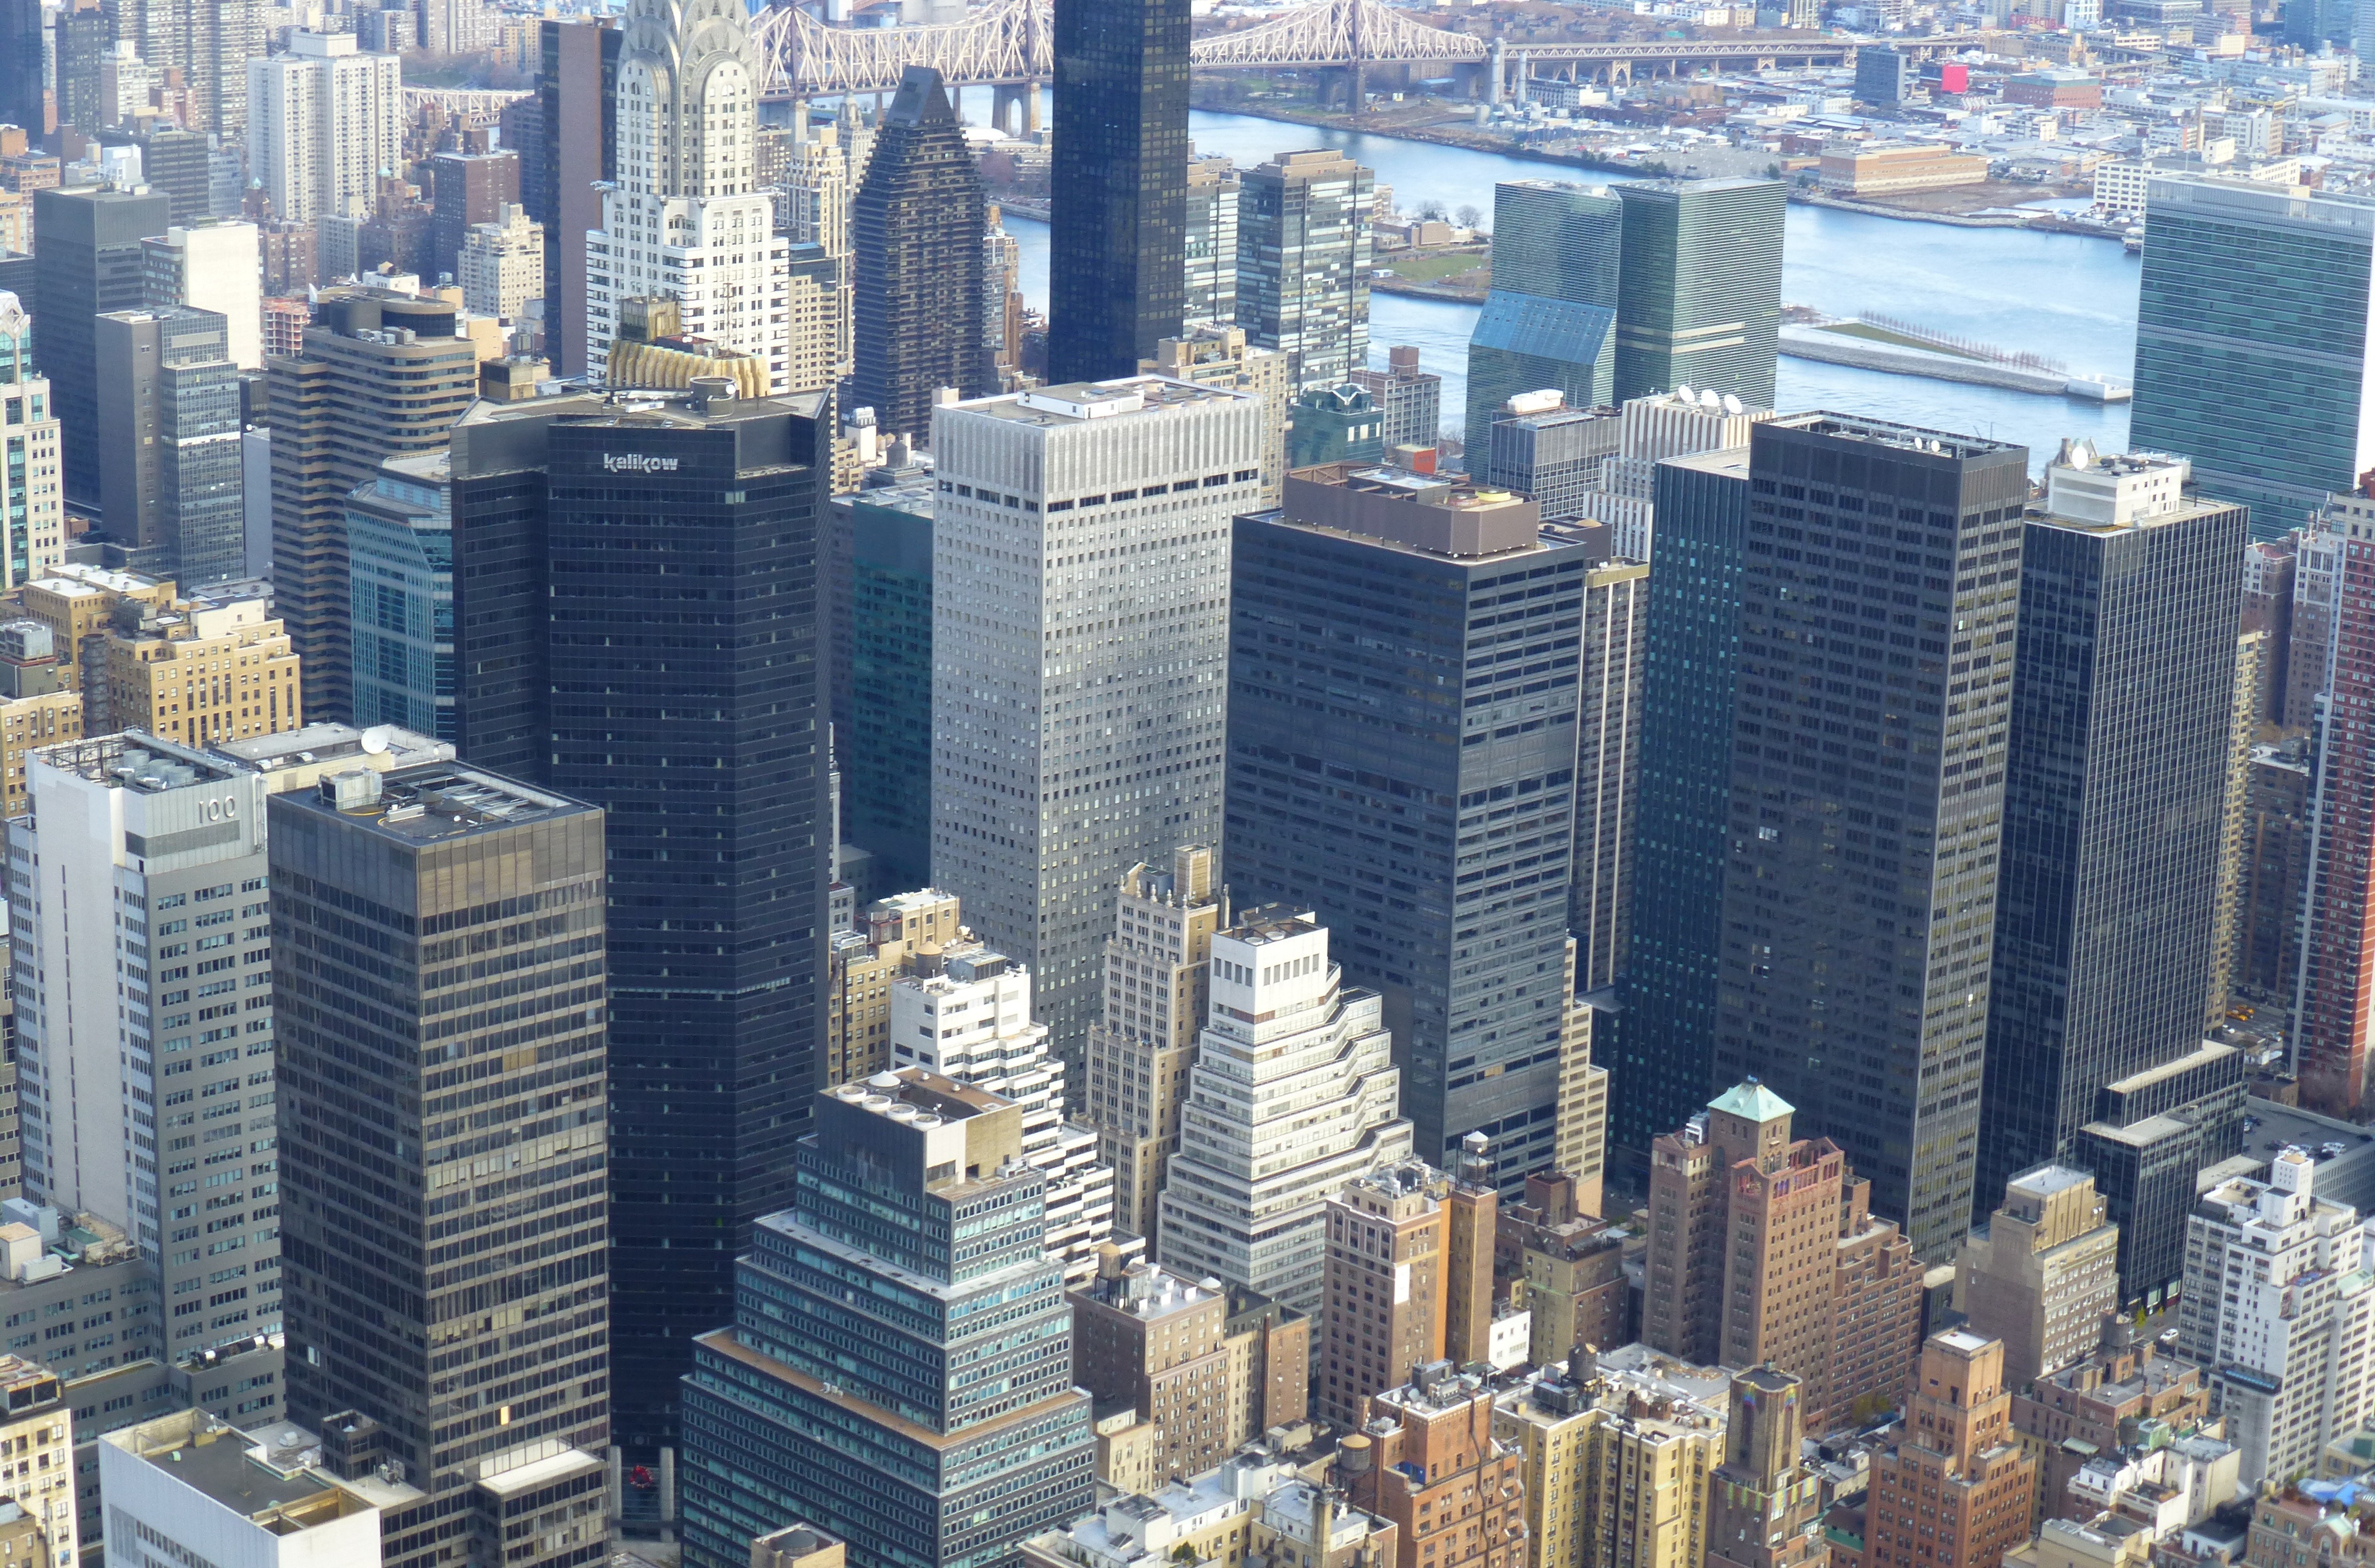
skyline, view, building, city, skyscraper, urban, new york, manhattan, new york city, cityscape, panorama, downtown, panoramic, tower, nyc, america, metropolitan, tower block, united states, american, buildings, towers, ny, metropolis, neighbourhood, aerial photography, high rises, urban area, residential area, geographical feature, human settlement, metropolitan area, highrises